Sydney Trains

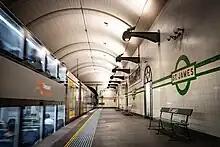
St James station on the City Circle section of the network

In conjunction with a new timetable released on 20 October 2013, the Sydney Trains network was reorganised with a new numbering system. The number of lines was reduced from eleven to seven (now nine) by merging several lines.